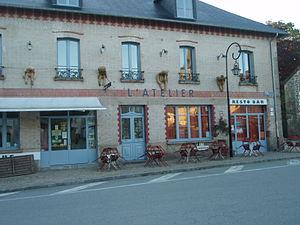
L'atelier, situé place de la Mayade à Royère de Vassiviere dans le département de la Creuse en France.
Royère-de-Vassivière est une commune française située dans le département de la Creuse en région Nouvelle-Aquitaine.